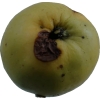
Label: Apple 13